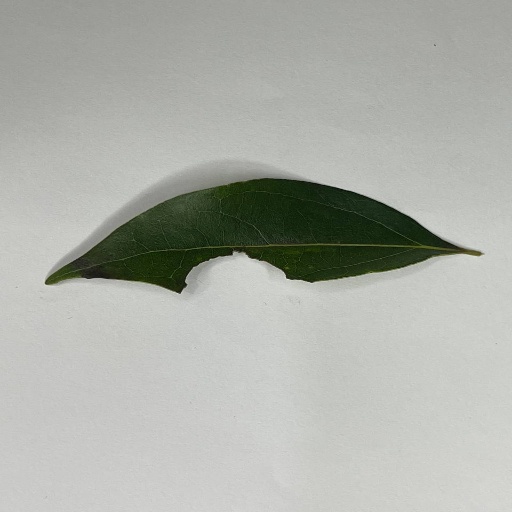
Species: Camphor
Leaf condition: Shot Hole